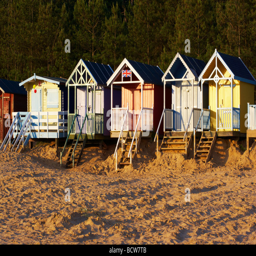
beach huts next the sea